Wakato Bridge

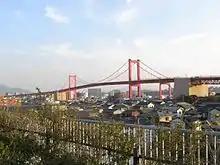
Wakato Bridge as seen from Tobata, Kitakyushu

The , is a suspension bridge in Kitakyūshū, Fukuoka, Japan. The bridge opened on September 26, 1962, and it spans a length of two kilometers and has a main span of 367 meters. The name of the bridge comes from the characters of the Kitakyūshū wards of Wakamatsu (若松) and Tobata (戸畑) that the bridge connects across Dōkai Bay.